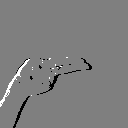
ASL letter: h